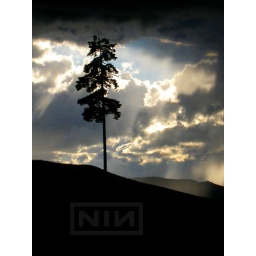
a lonely tree where the prairies start turning into mountains somewhere in Saskatchewan Canada.